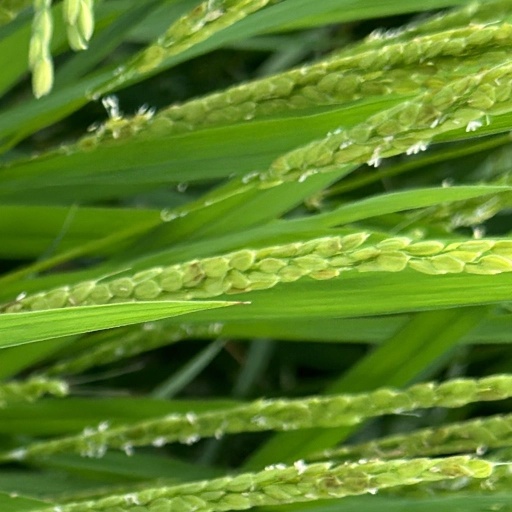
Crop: rice